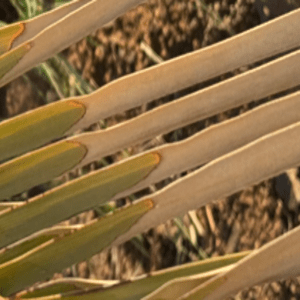
Label: Potassium Deficiency